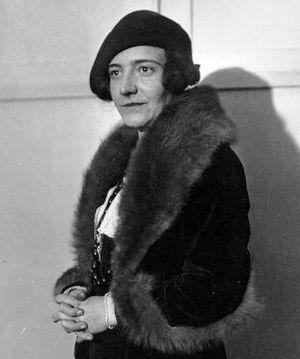
Simonne Ratel, née le 22 juillet 1900 à Sin-le-Noble et morte le 20 novembre 1948 à Rueil-Malmaison, est une écrivaine, journaliste et résistante française, lauréate du prix Interallié en 1932.